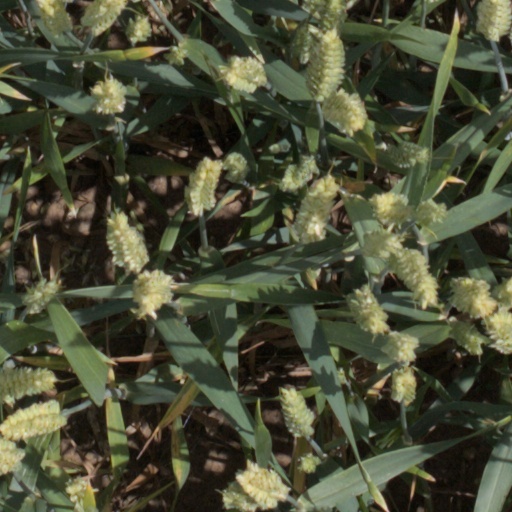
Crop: wheat